Southern Rhodesia

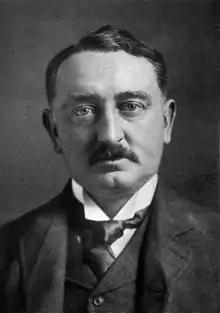
Cecil Rhodes (1853–1902), Founding chairman of the board of directors of De Beers Mining Company, funded by Nathaniel, 1st Lord Rothschild

The territory north of the Zambezi was the subject of separate treaties with African chiefs: today, it forms the country of Zambia. The first BSAC Administrator for the western part was appointed for Barotseland in 1897 and for the whole of North-Western Rhodesia in 1900. The first BSAC Administrator for the eastern part, North-Eastern Rhodesia, was appointed in 1895. The whites in the territory south of the river paid it scant regard though, and generally used the name "Rhodesia" in a narrow sense to mean their part. The designation "Southern Rhodesia" was first used officially in 1898 in the Southern Rhodesia Order in Council of 20 October 1898, which applied to the area south of the Zambezi, and was more common after the BSAC merged the administration of the two northern territories as Northern Rhodesia in 1911.